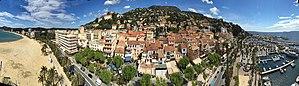
Panoramique du Lavandou (2017) Français
Le Lavandou est une commune du département du Var, dans la région Provence-Alpes-Côte d'Azur, sur les bords de la Méditerranée face aux Îles d'Or et au pied du massif des Maures. Elle est née en 1913 de la scission de la commune de Bormes-les-Mimosas qui la jouxte à l'ouest. Hyères est à 22 km à l'ouest, Cavalaire à 20 km à l'est, par la route.